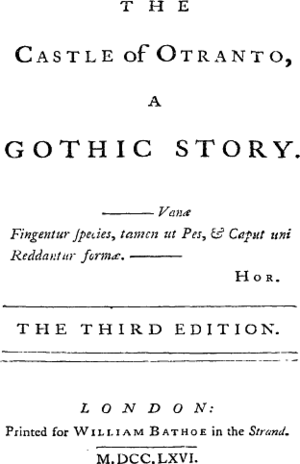
L'Abbaye de Northanger est un roman de Jane Austen, publié posthumément en décembre 1817, mais rédigé dès 1798-1799 et alors intitulé Susan. L'œuvre raille la vie mondaine de Bath, que Jane Austen avait connue lors d'un séjour en 1797, et parodie les romans gothiques fort appréciés à l'époque : son héroïne, la toute jeune Catherine Morland, qui ne rêve que de sombres aventures se déroulant dans de vieux châteaux ou des abbayes gothiques, croit qu'elle pourra en vivre une lorsqu'elle est invitée à séjourner à l'abbaye de Northanger. Une idylle s'y développe entre elle et Henry Tilney, le fils cadet du propriétaire des lieux.
Le Château d’Otrante, histoire gothique, est un roman d’Horace Walpole paru en 1764 et dont l’action se déroule à Otrante, dans le Salento, dans le Sud de l’Italie.